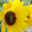
Label: sunflower